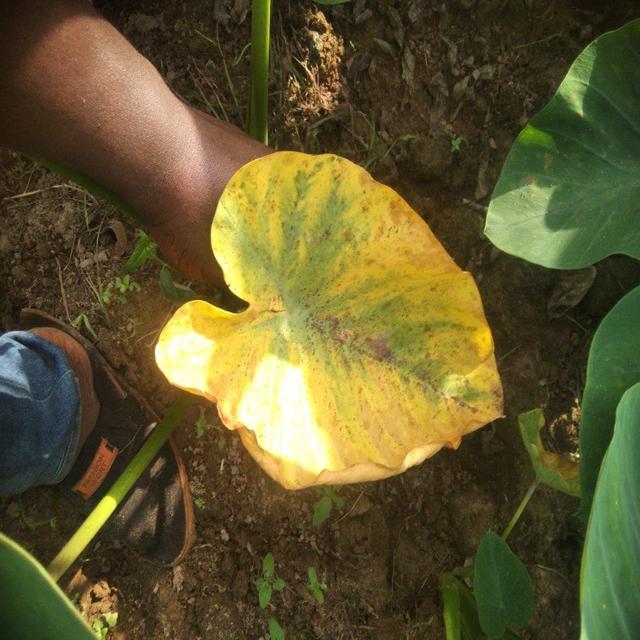
Label: Late_Blight